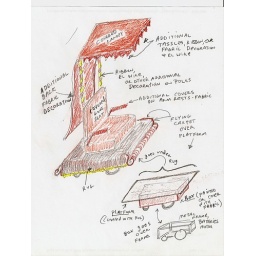
depicts box &amp;amp; platform, flying carpet on top of platform under loveseat, and additional decorations.